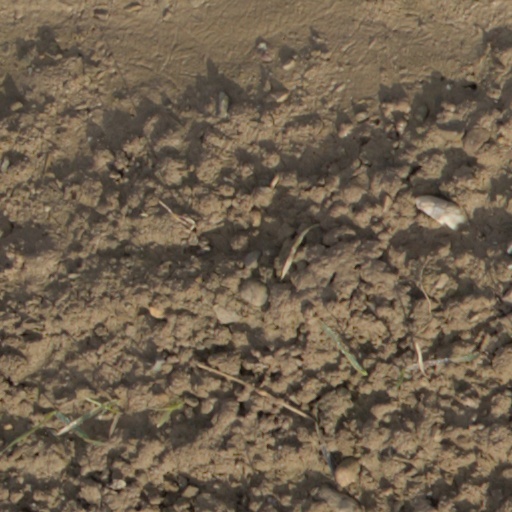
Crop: wheat